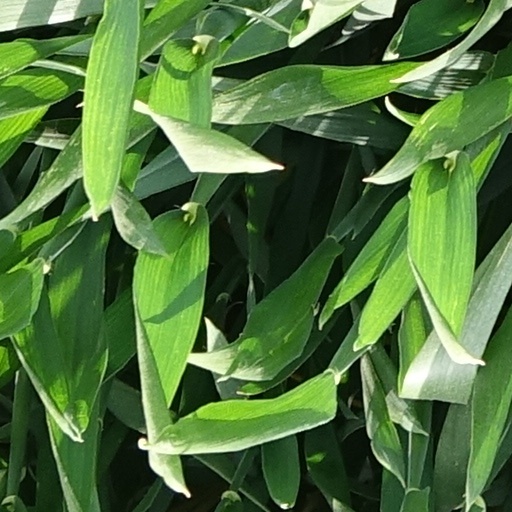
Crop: wheat